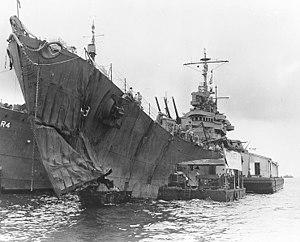
La classe Brooklyn est une classe de neuf croiseurs légers, la dernière mise en service dans l'United States Navy avant la Seconde Guerre mondiale. Armés de cinq tourelles triples de 152 mm, ces croiseurs, à leur mise en service, délivraient la plus lourde bordée des croiseurs de l'US Navy. Ils ont été livrés entre le début de la Guerre sino-japonaise et la campagne de Pologne. Ils ont participé à de nombreuses opérations navales dans le Pacifique mais aussi sur les côtes marocaines et en Méditerranée. Plusieurs d'entre eux y ont été endommagés, parfois gravement, mais un seul y a été détruit au combat. Ils ont été désarmés après la fin de la guerre et six d'entre eux ont été transférés à des marines sud-américaines dans lesquelles ils ont été opérationnels pendant plusieurs décennies. L'ancien Phoenix devenu le General Belgrano argentin a été torpillé et coulé pendant la guerre des Malouines, le 2 mai 1982, par un sous-marin nucléaire d'attaque britannique.
Chester William Nimitz, Sr. a été le troisième et le plus jeune amiral de la Flotte de la Marine des États-Unis, durant la Seconde Guerre mondiale. Il a été nommé Commandant-en-chef de la Flotte du Pacifique en décembre 1941 et Commandant-en-chef interarmées des Zones de l'Océan Pacifique en avril 1942, commandements qu'il a exercés jusqu'en décembre 1945. Il a fini sa carrière comme premier Chef des Opérations navales de l'après-guerre.
La dénomination de croiseur lourd est communément employée à partir de 1930 et jusqu'à la fin de la Seconde Guerre mondiale pour désigner un croiseur, c'est-à-dire un navire principalement armé de canons, d'un déplacement supérieur à 1 850 tonnes, et inférieur à 10 000 tonnes conformément au traité de Washington et dont l'artillerie principale avait un calibre supérieur à 155 mm, et au plus égal à 203 mm, conformément au traité naval de Londres. Si la distinction entre croiseur lourd et croiseur léger a ainsi été claire pendant quelques années, l'apparition, après 1935, des « grands croiseurs légers », déplaçant 10 000 tonnes, et armés de dix à quinze canons de 152 ou 155 mm, tirant jusqu'à 8 à 10 coups par minute, avec des blindages de ceinture de plus de 100 mm, a sérieusement contribué à brouiller les catégories.